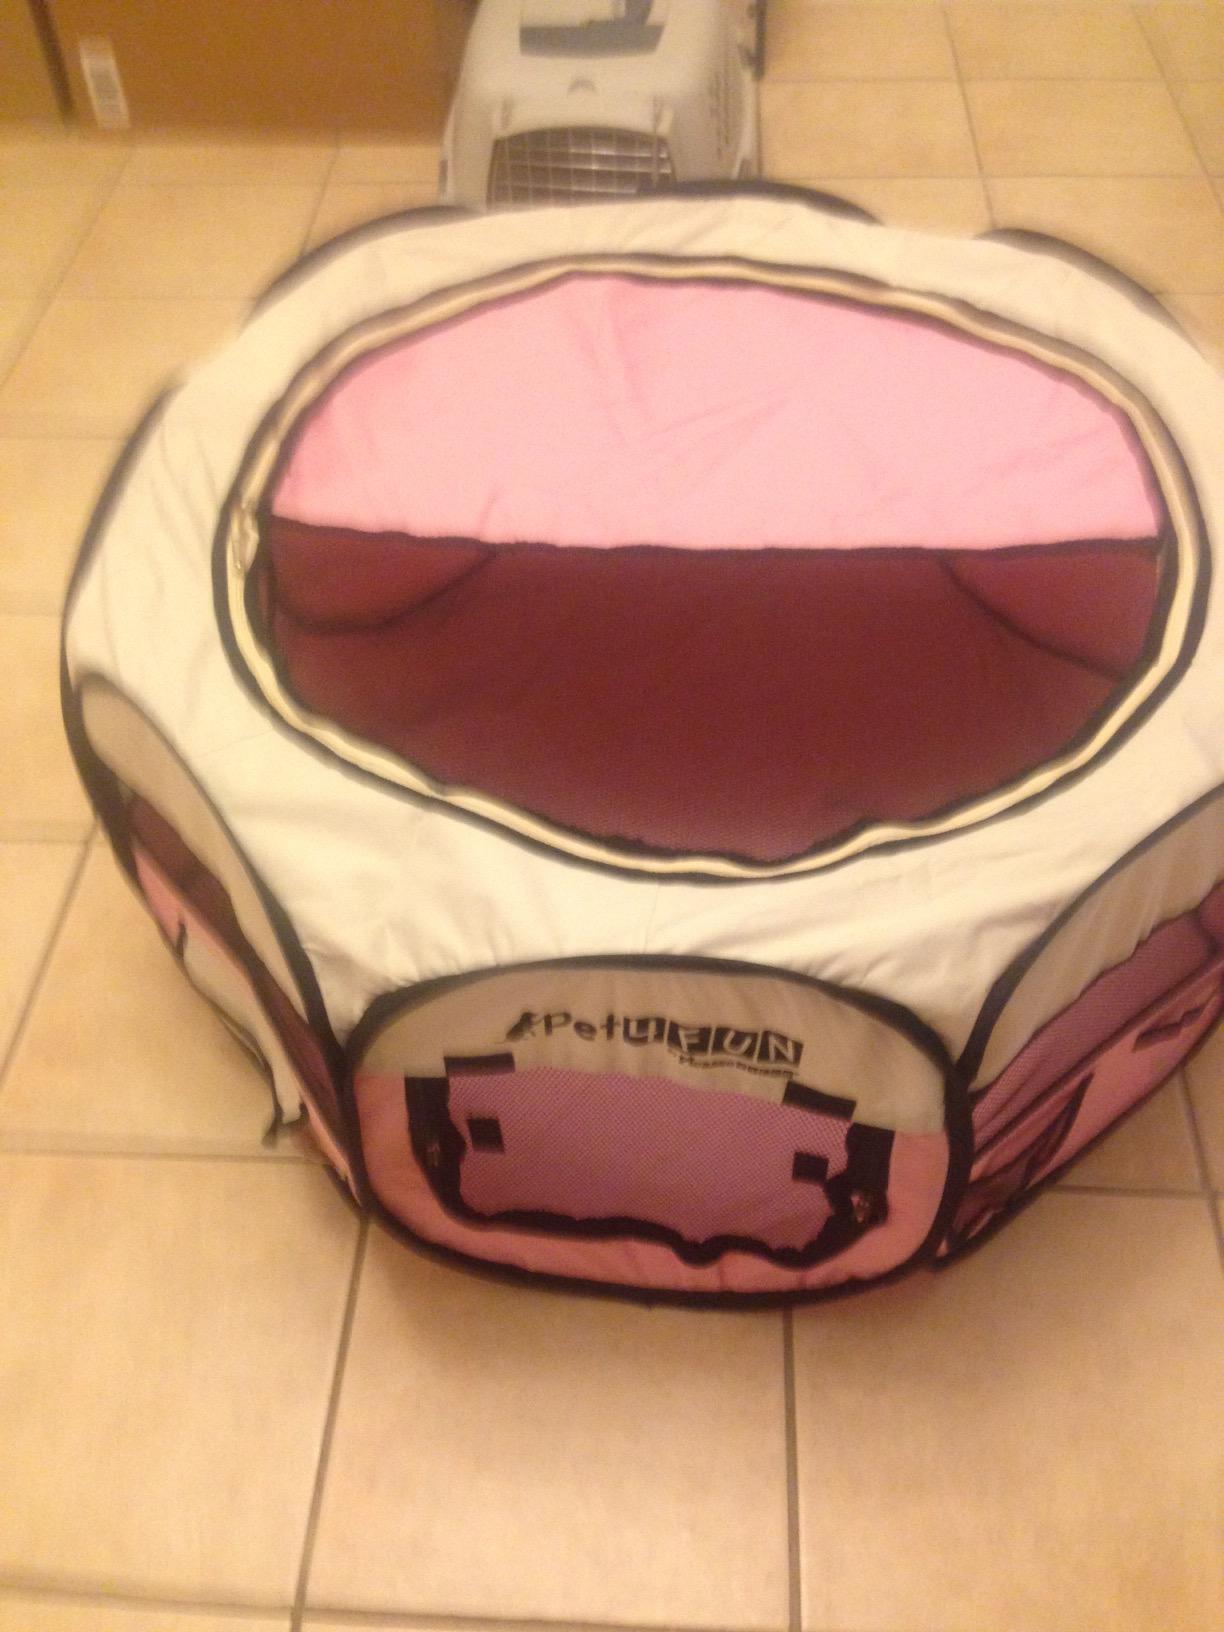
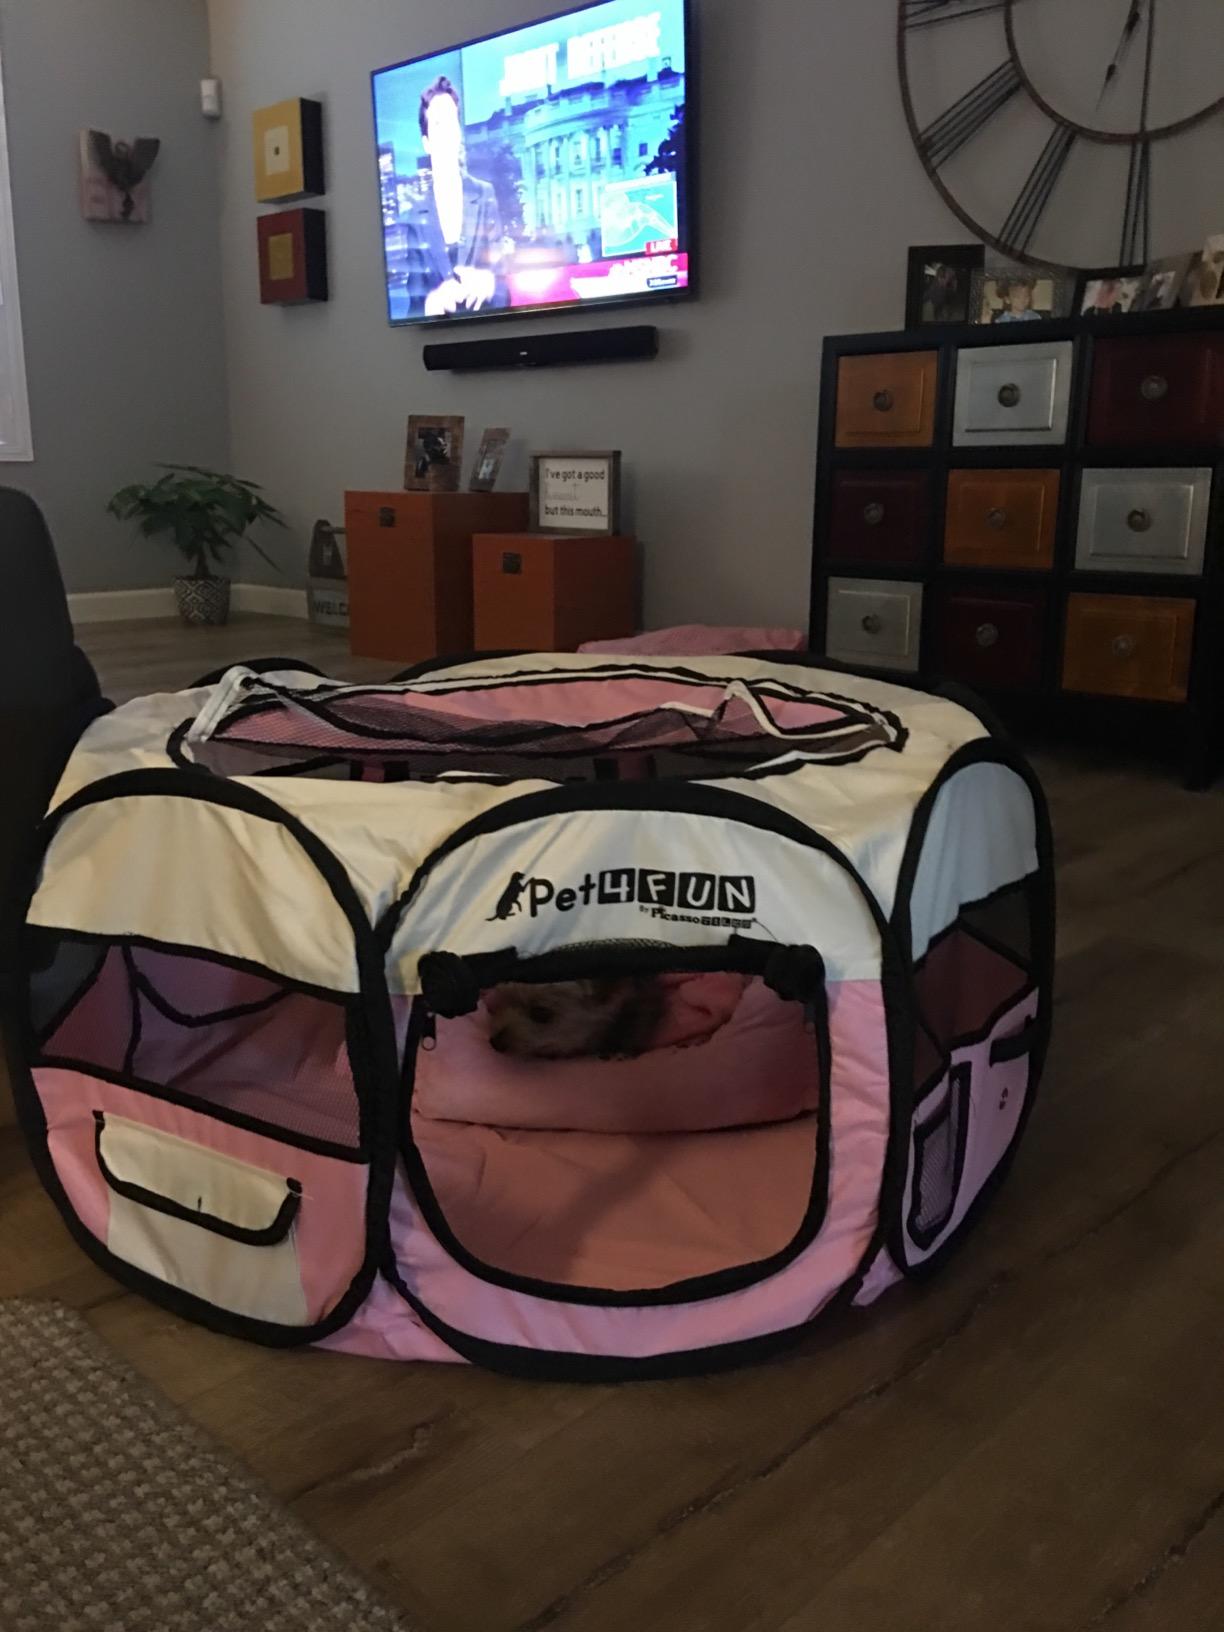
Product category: items_kennel
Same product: yes